Dimitrios (shipwreck)

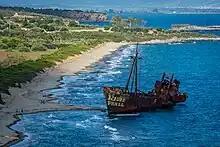
Dimitrios wreckage, summer 2023

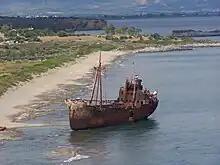
The "Dimitrios" shipwreck on Valtaki beach, near Gythio.

Dimitrios is a Greek shipwreck famous due to its picturesque location on an easily accessible sandy beach near Gythio, Greece.